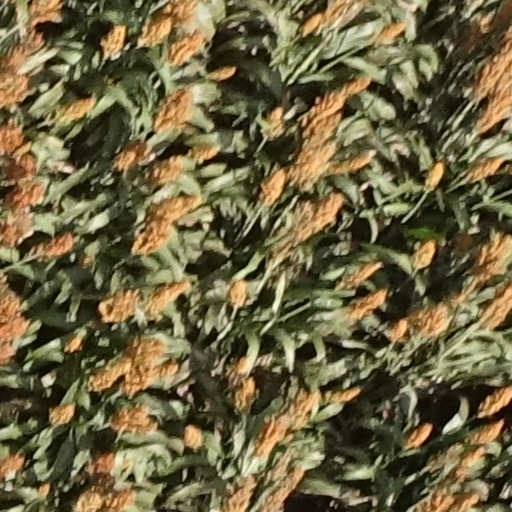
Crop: sorghum